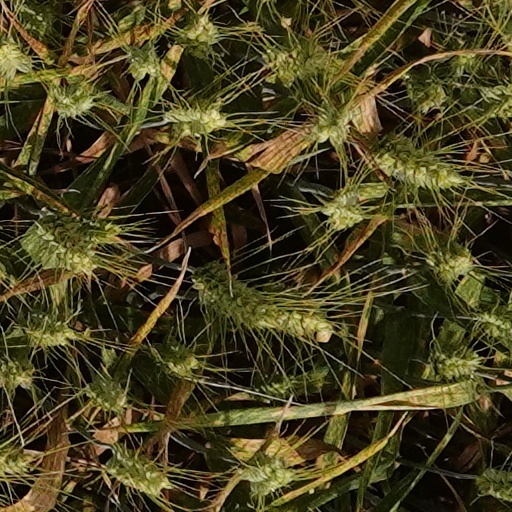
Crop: wheat